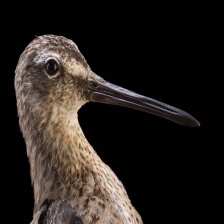
Species: SHORT BILLED DOWITCHER
Scientific name: LIMNODROMUS GRISEUS